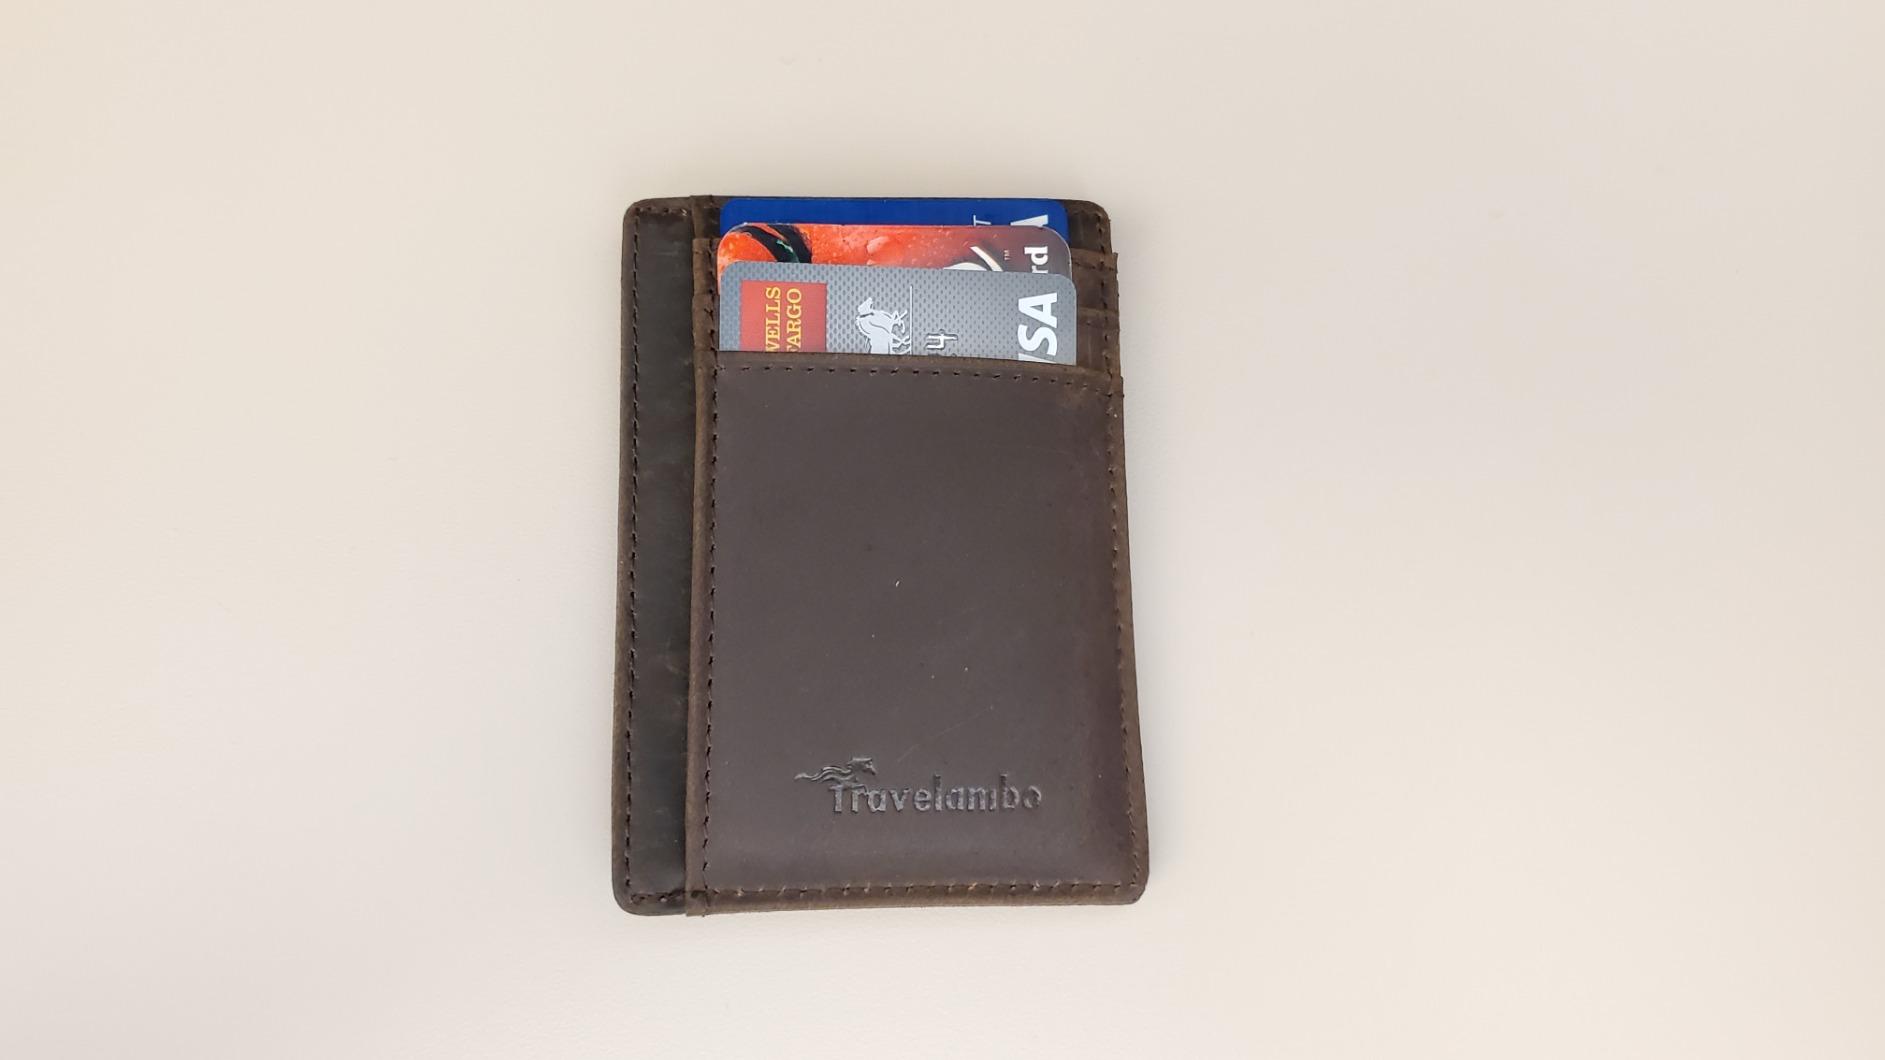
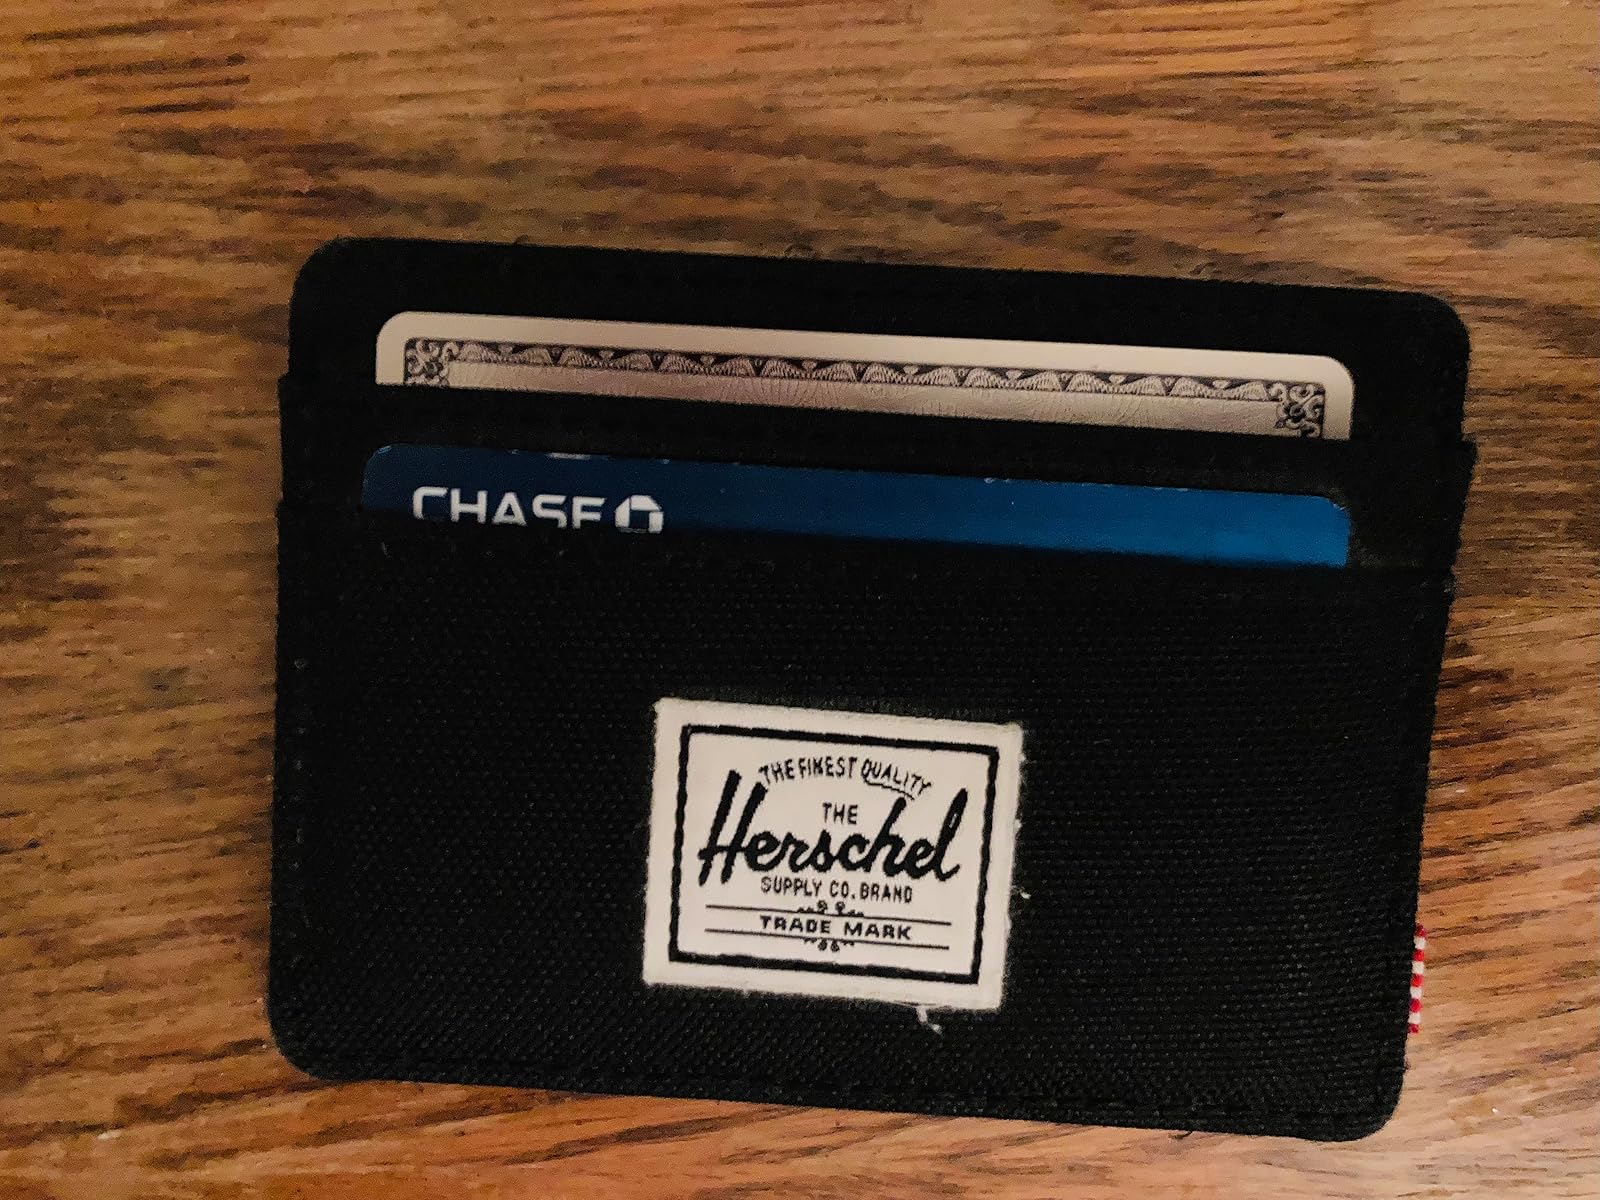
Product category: accessories_wallet
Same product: no